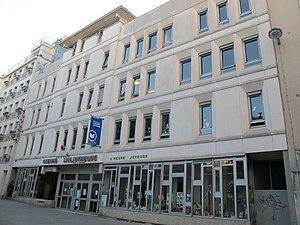
L'Heure Joyeuse - bibliothèque municipale parisienne